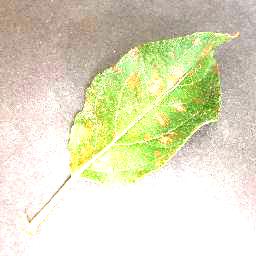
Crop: apple
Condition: cedar_rust